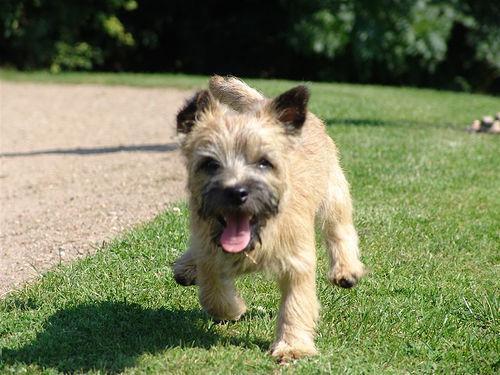
cairn